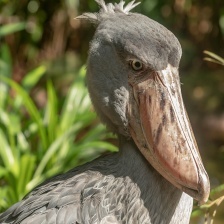
Species: SHOEBILL
Scientific name: BALAENICEPS REX